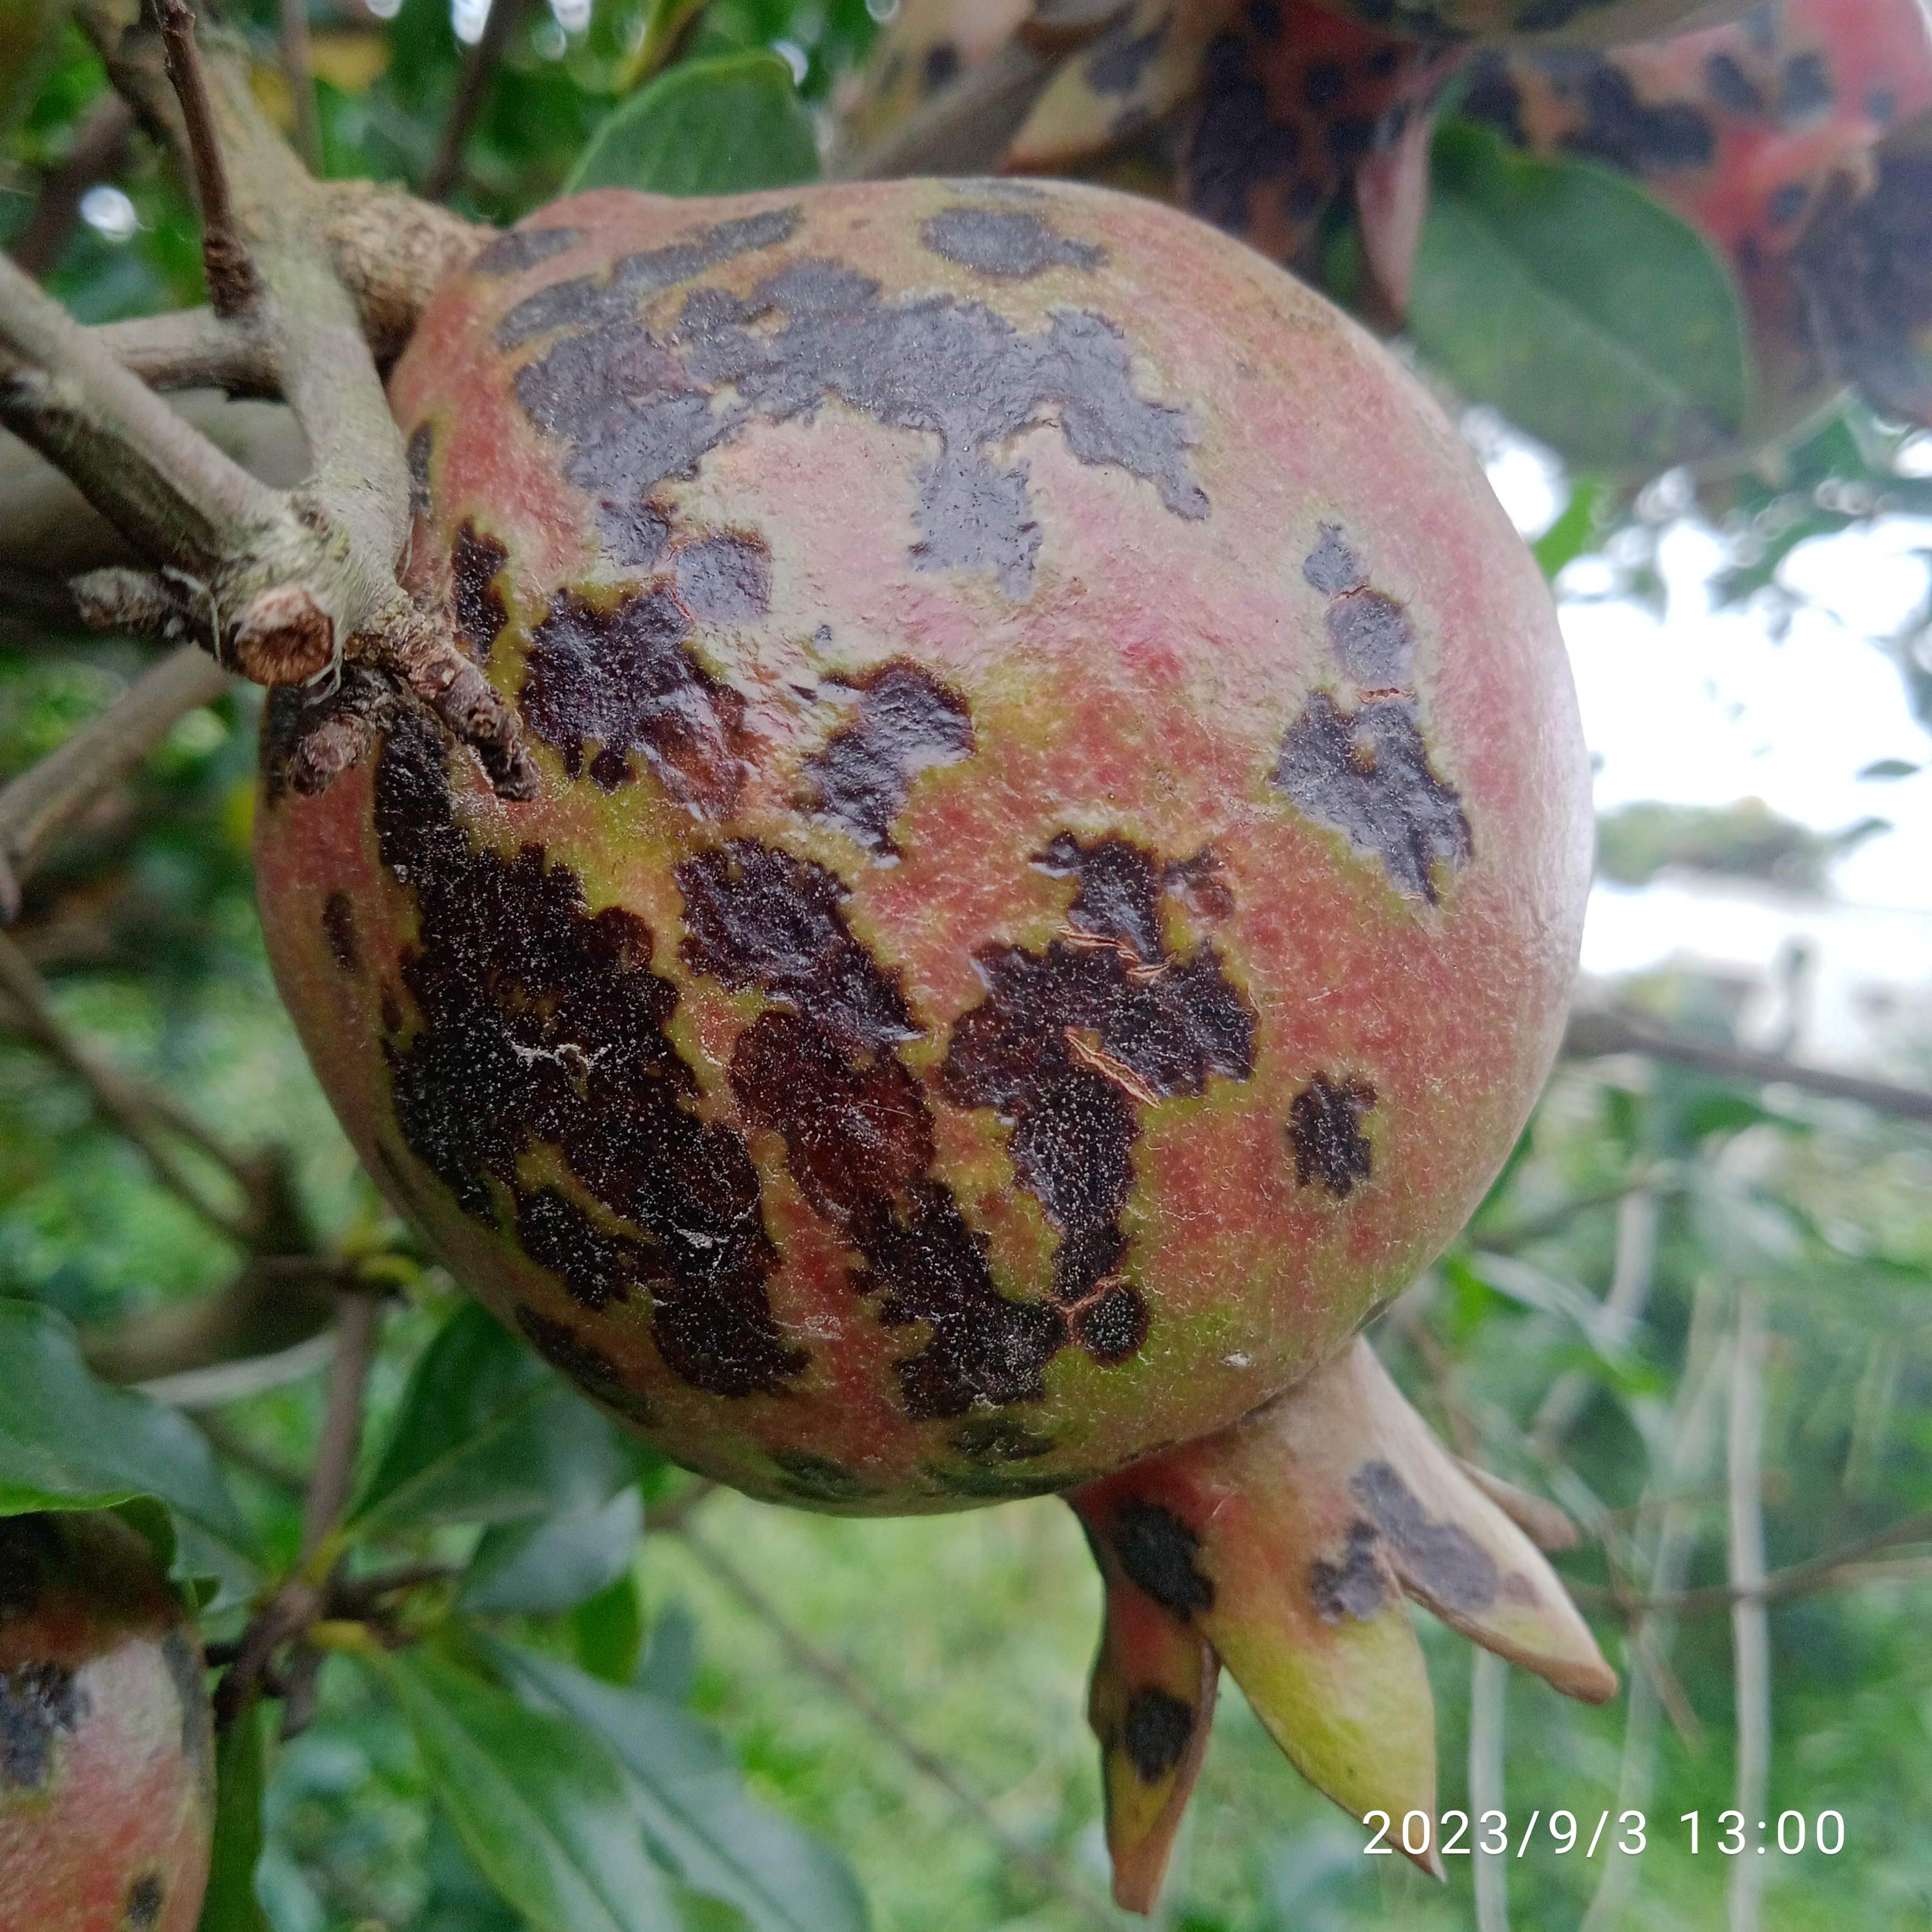
Label: Anthracnose